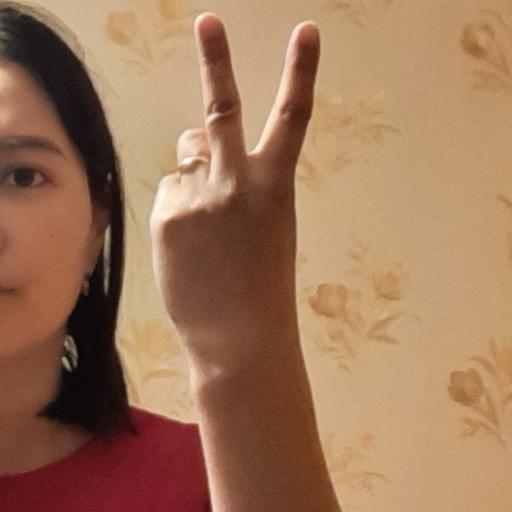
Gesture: peace_inverted